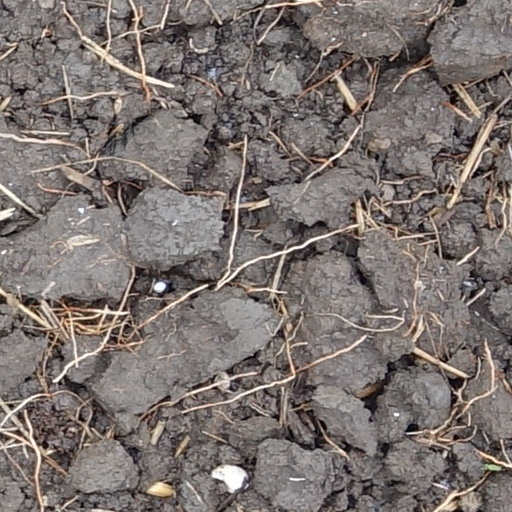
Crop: wheat